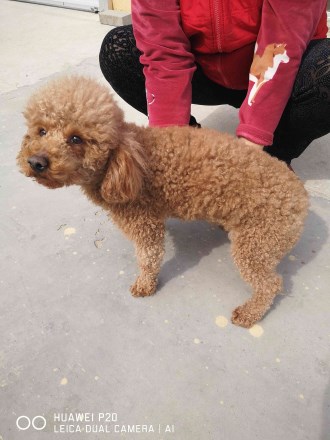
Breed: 7449-n000128-teddy